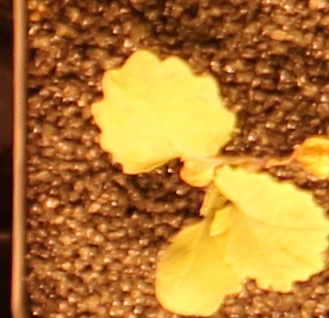
Label: Canola